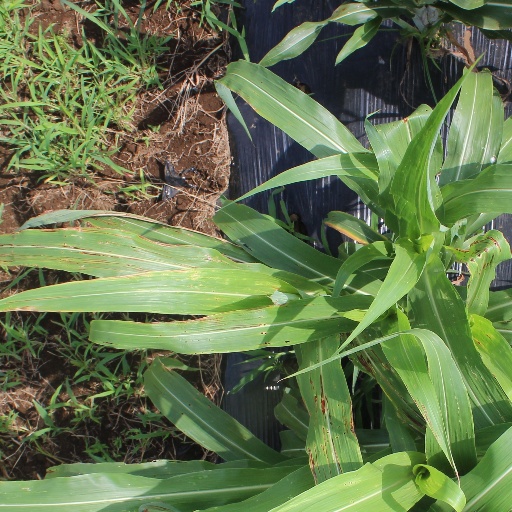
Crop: sorghum